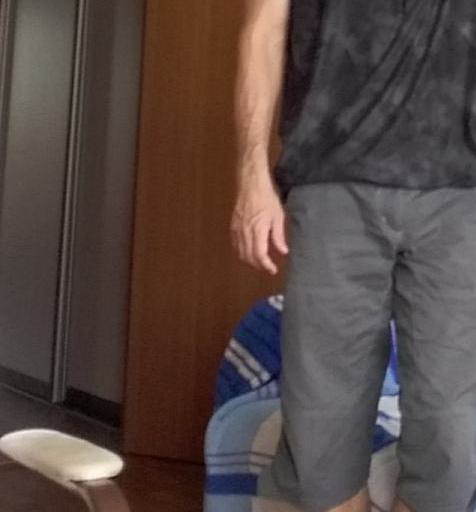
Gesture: no_gesture